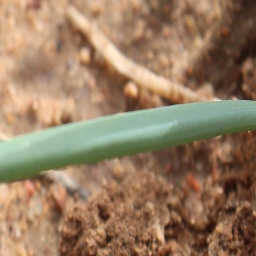
Label: healthy